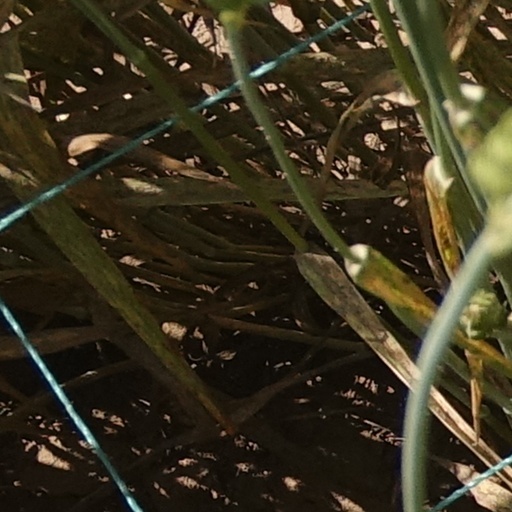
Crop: wheat